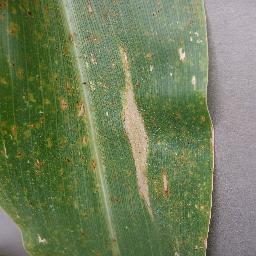
Label: Corn_(Maize)___Northern_Leaf_Blight